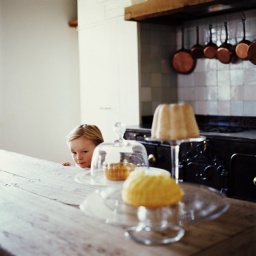
boy in kitchen